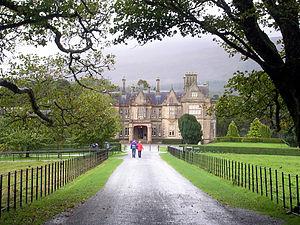
Le parc national de Killarney est le premier parc national d'Irlande, fondé en 1932. Il se situe près de Killarney, dans le comté de Kerry, en Irlande. Il se trouve sur la route du « Ring of Kerry ».
L'Anneau du Kerry est un circuit touristique du comté de Kerry, au sud-ouest de l'Irlande, qui fait le tour de la péninsule d'Iveragh.
Muckross House est une propriété qui se situe dans le Parc national de Killarney, à 6 km de la ville de Killarney dans la comté de Kerry en Irlande.